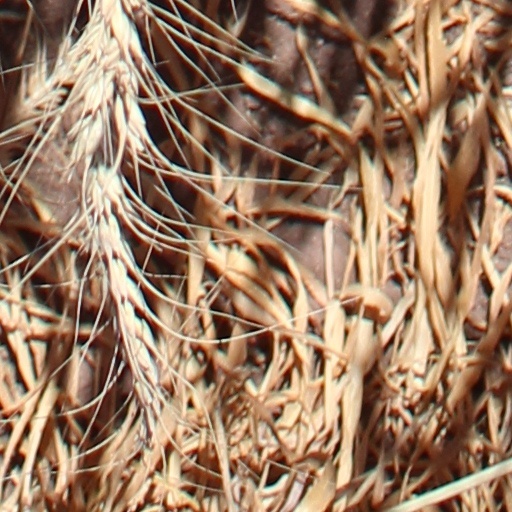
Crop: wheat